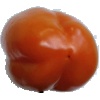
Label: orange_pepper